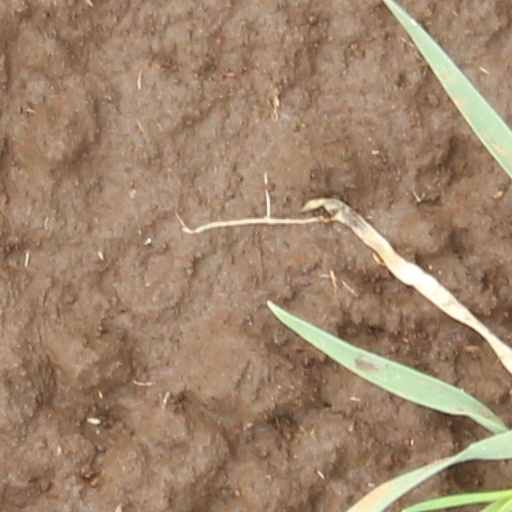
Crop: wheat